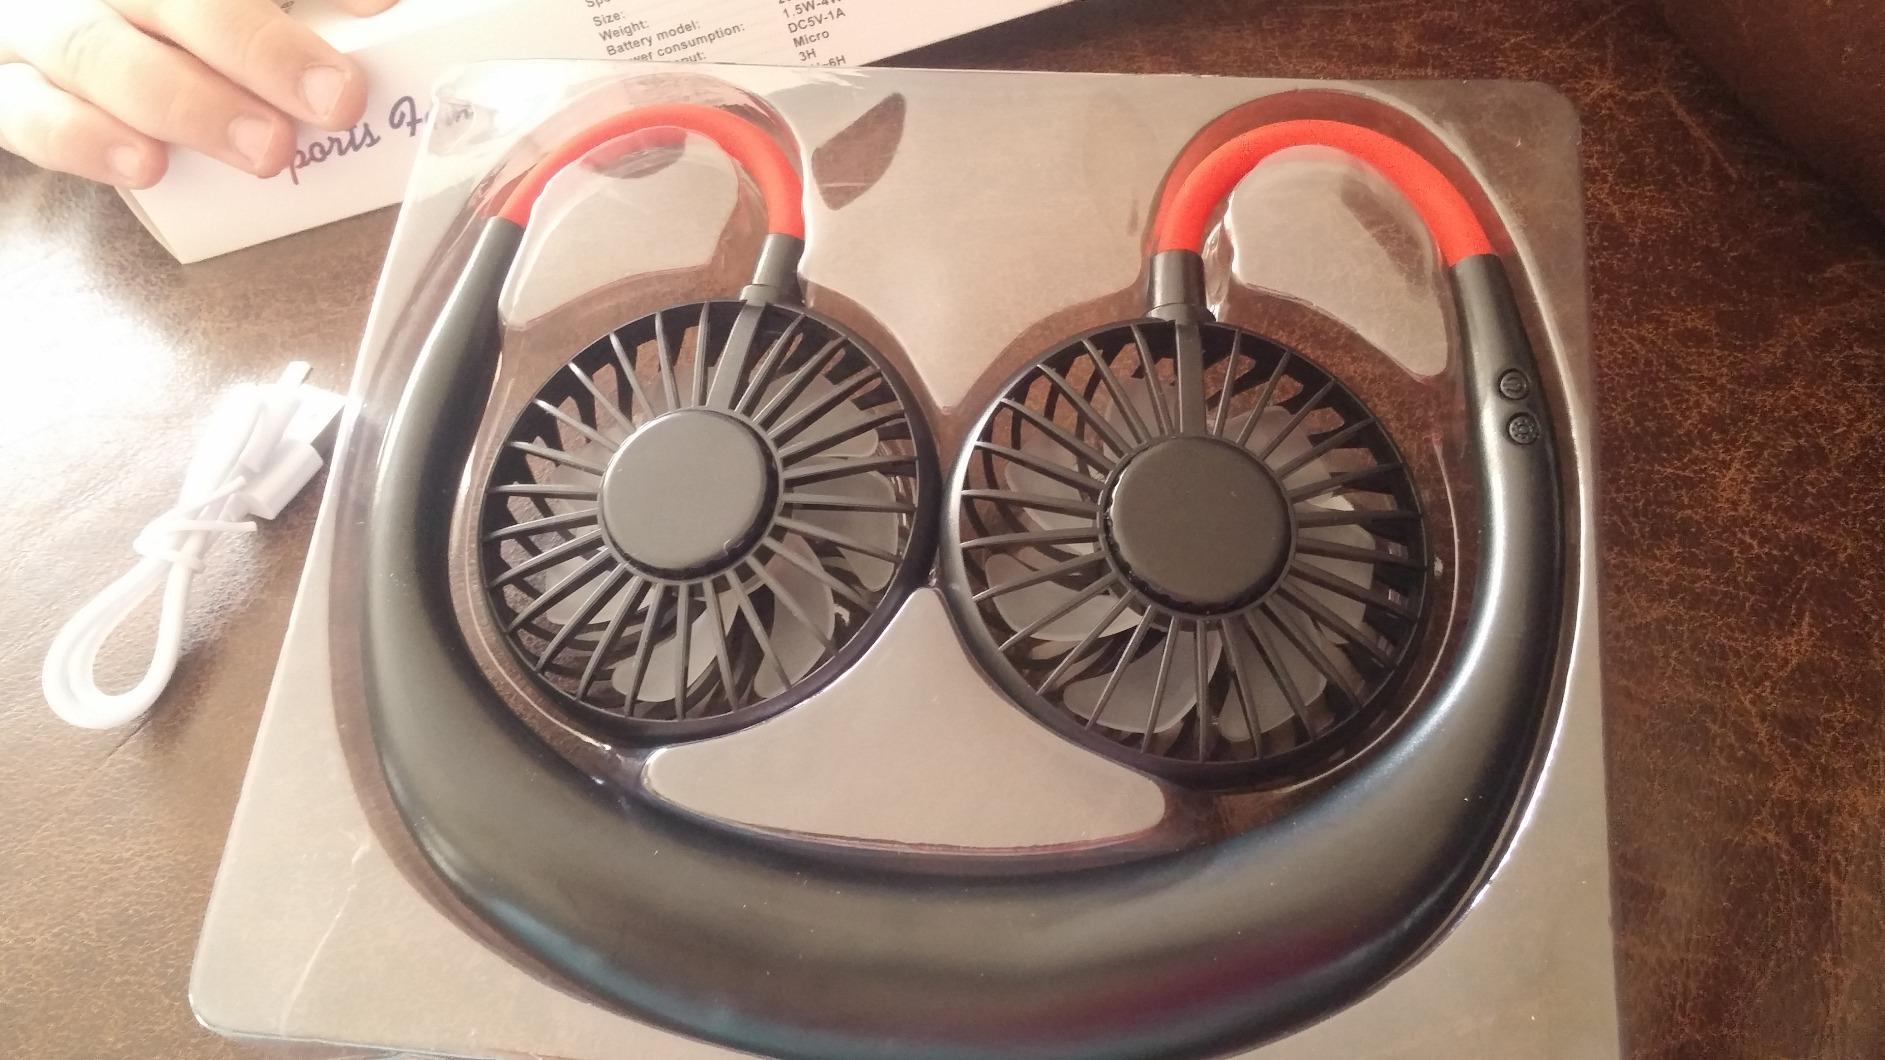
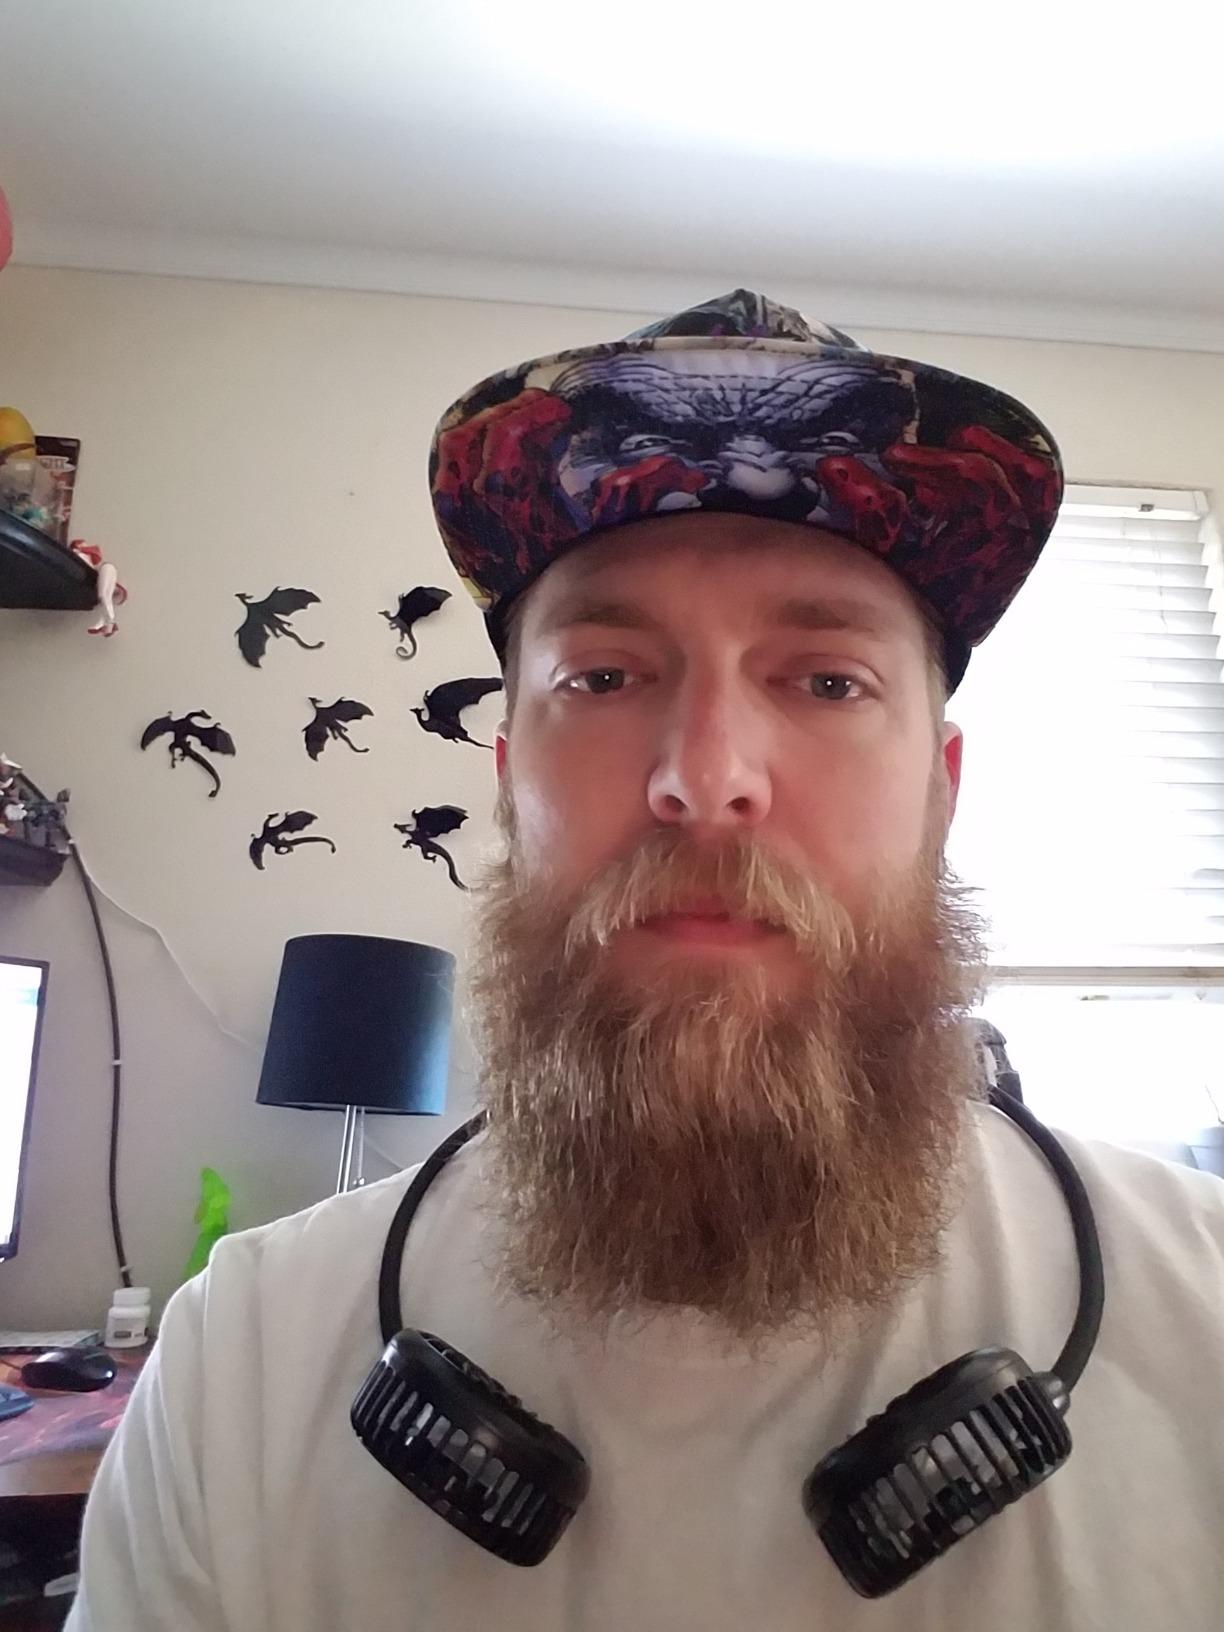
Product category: fan
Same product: no